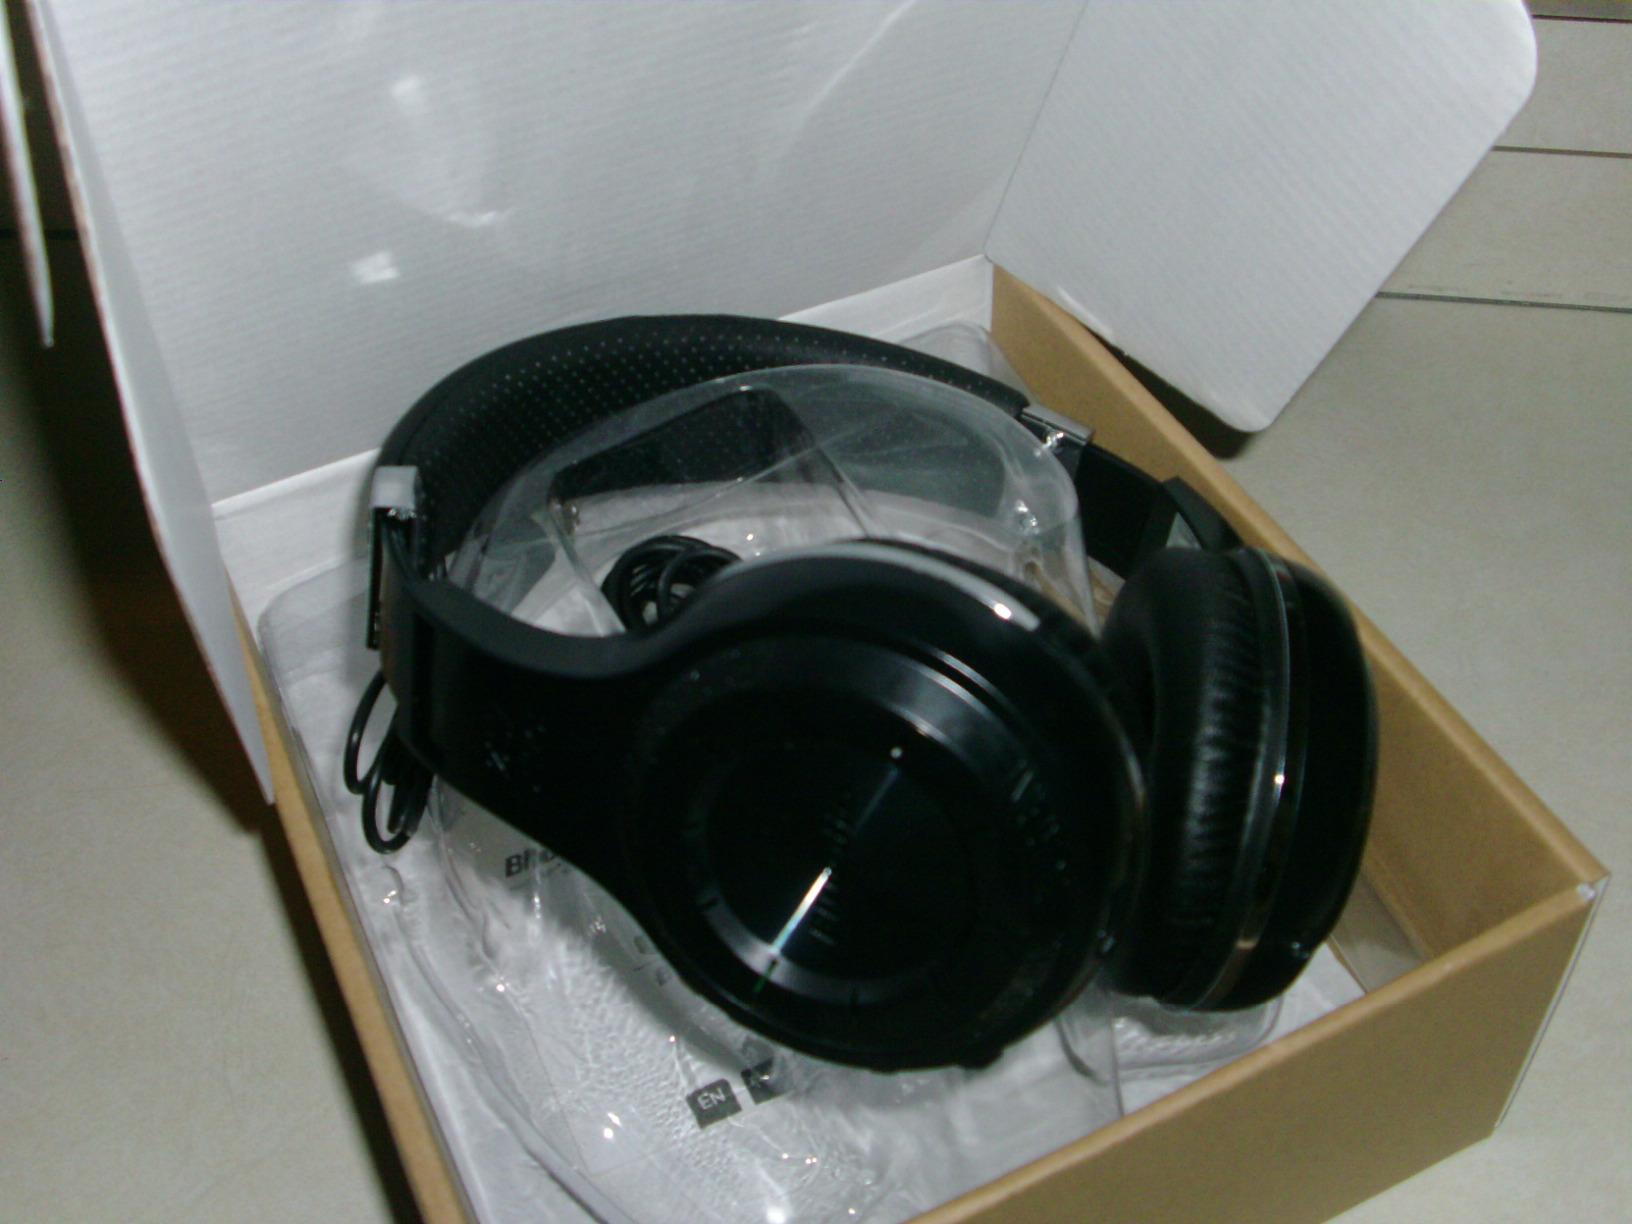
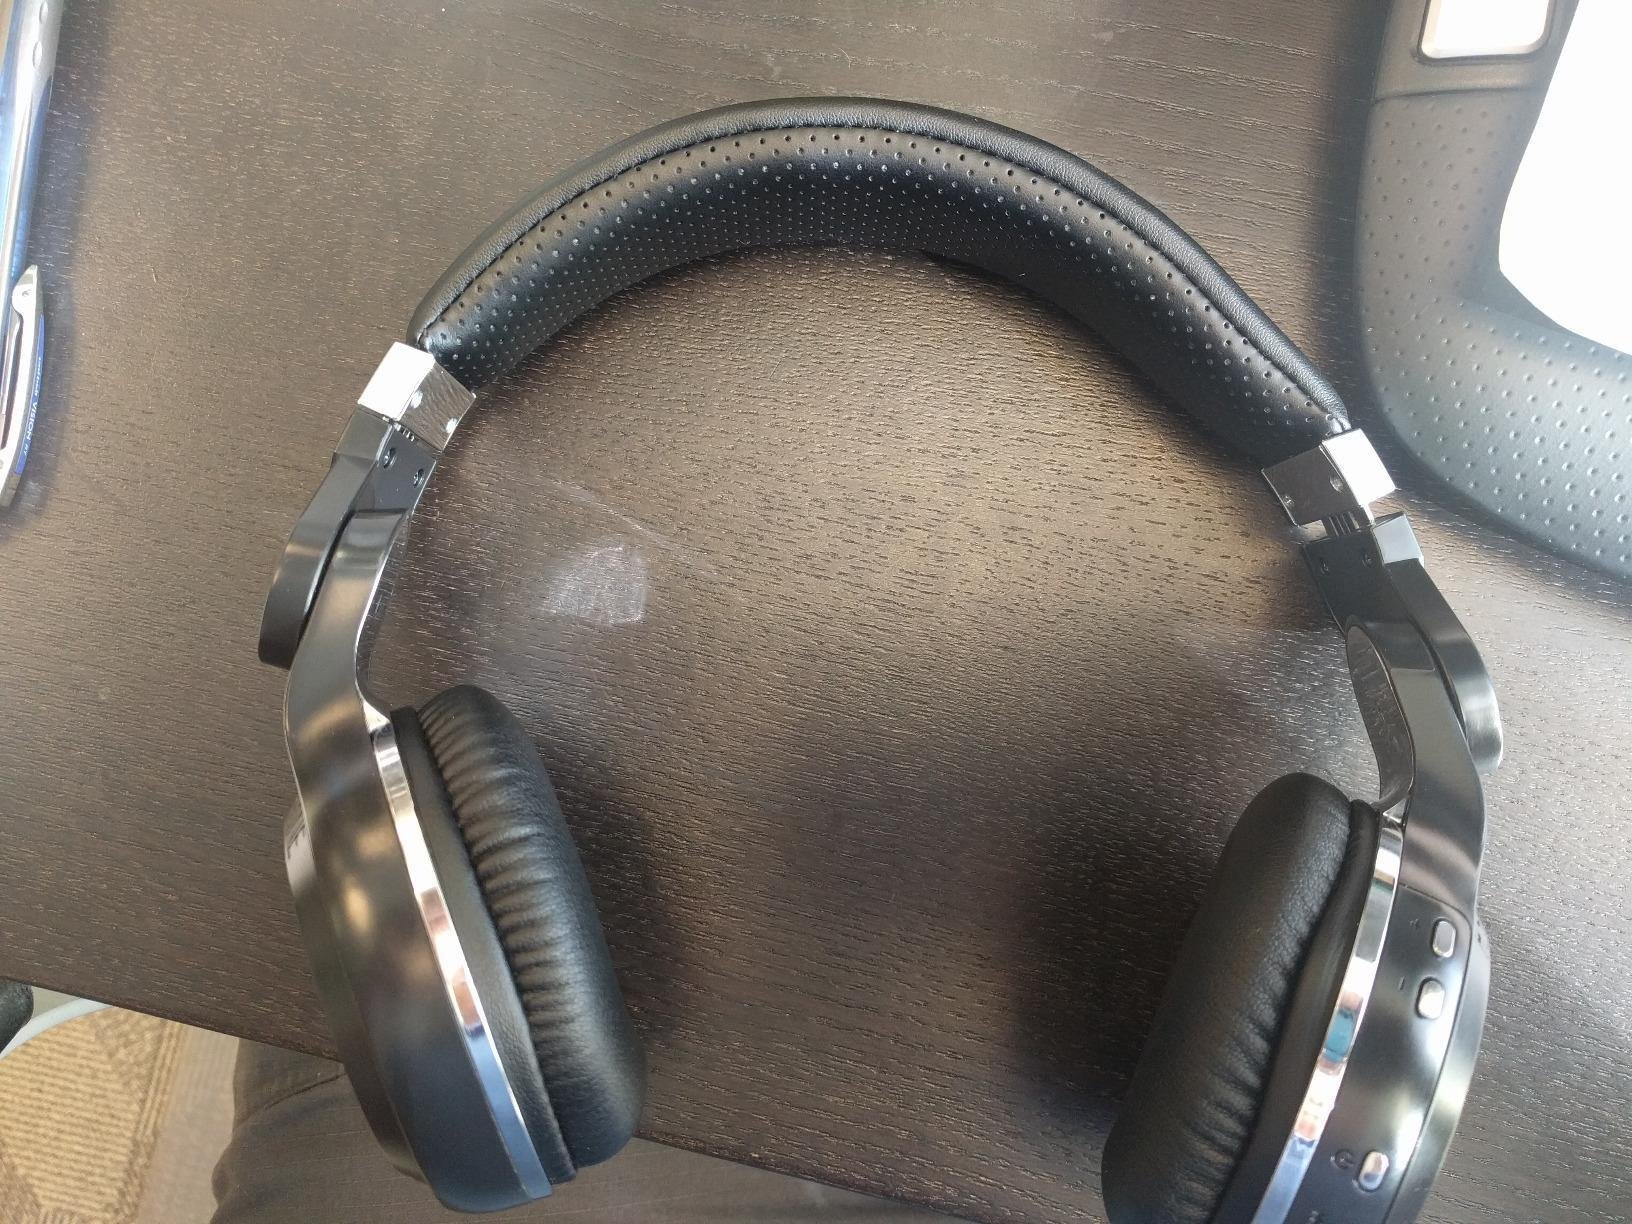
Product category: headphones
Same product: no